Patrick Jane

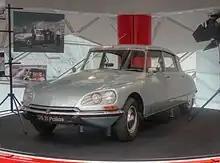
The Citroën DS 21 used in the show

Jane characteristically wears a three-piece suit with no tie (though in flashback episodes, pre-CBI, he does wear the tie), and the same brown, leather shoes. His wearing of the suit with the vest has been explained by the show's creator, Bruno Heller, as follows: